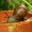
Label: snail